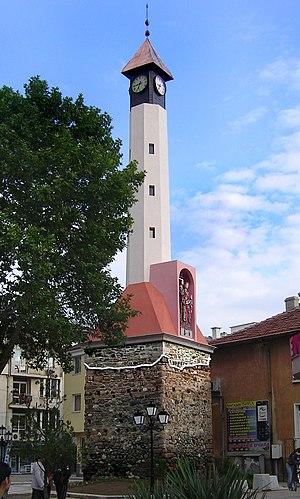
Pazardjik est une ville située sur les rives de la rivière Maritsa en Bulgarie. Elle est la capitale de l'oblast de Pazardjik.